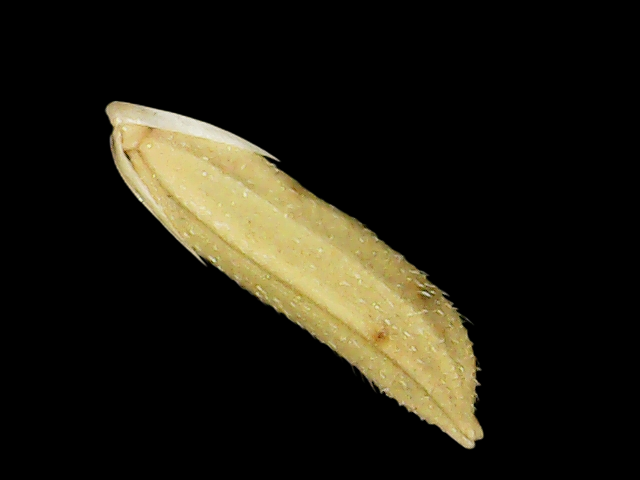
Rice variety: Binadhan20